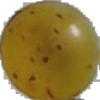
Label: white_grape